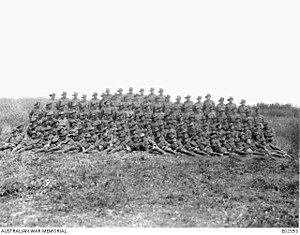
Rivery est une commune française située dans le département de la Somme en région Hauts-de-France.